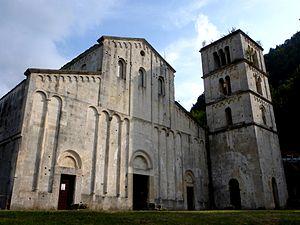
L'Abbaye de San Liberatore a Majella est une ancienne abbaye bénédictine, située en Italie, dans la commune de Serramonacesca.